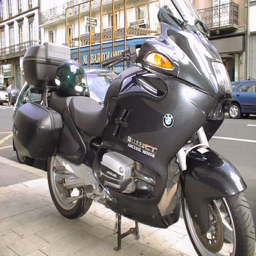
A black motorcycle parked in front of a building.
There is a motorcycle on its stand on a sidwealk
A black motorcycle parked on a city sidewalk
A motorcycle parked on the side of a city street.
A motorcycle sits parked on a city street.